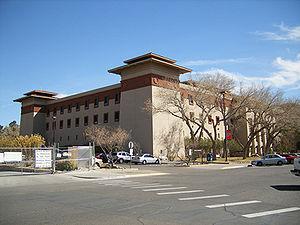
L'université du Texas à El Paso est une université américaine située dans la ville de El Paso, au Texas, aux États-Unis. Elle a été fondée en 1914, et compte plus de 20 000 élèves en cycles undergraduate et postgraduate avec un campus de 1,5 km².
Le dzong du Bhoutan est un monastère-forteresse bouddhiste caractéristique du Bhoutan.